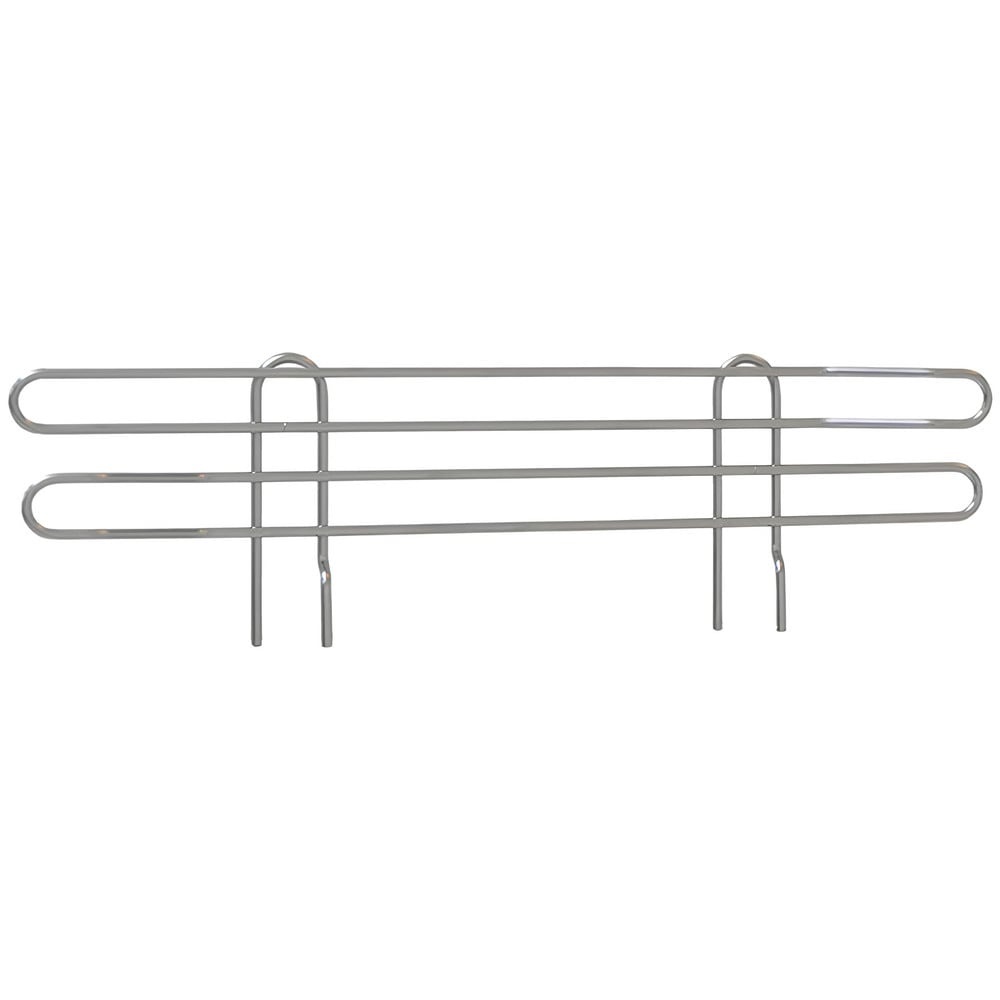
Wire Shelf with Split Sleeves: Use with Eagle MHC Shelving
Item #: 04325486 Brand: Eagle MHC Model #: 1442S Product Specifications Component Type Wire Shelf with Split Sleeves For Use With Eagle MHC Shelving Material Stainless Steel Color Silver Depth (Inch) 14 Width (Inch) 42 Width (Decimal Inch - 4 Decimals) 42.0000 UNSPSC Code 24102004 Component Type Wire Shelf with Split Sleeves For Use With Eagle MHC Shelving Material Stainless Steel Color Silver Depth (Inch) 14 Width (Inch) 42 Width (Decimal Inch - 4 Decimals) 42.0000 UNSPSC Code 24102004 MSC Part # 04325486 Mfr Part # 1442S Country of Origin Country of Origin is subject to change UNITED STATES
Brand: Eagle MHC
Category: Business & Industrial > Industrial Storage Accessories > Individual Industrial Shelves